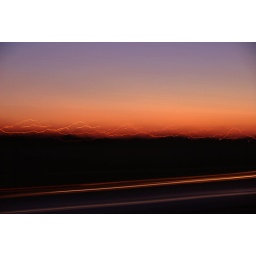
I went to Stockholm by bus and took this picture from my window